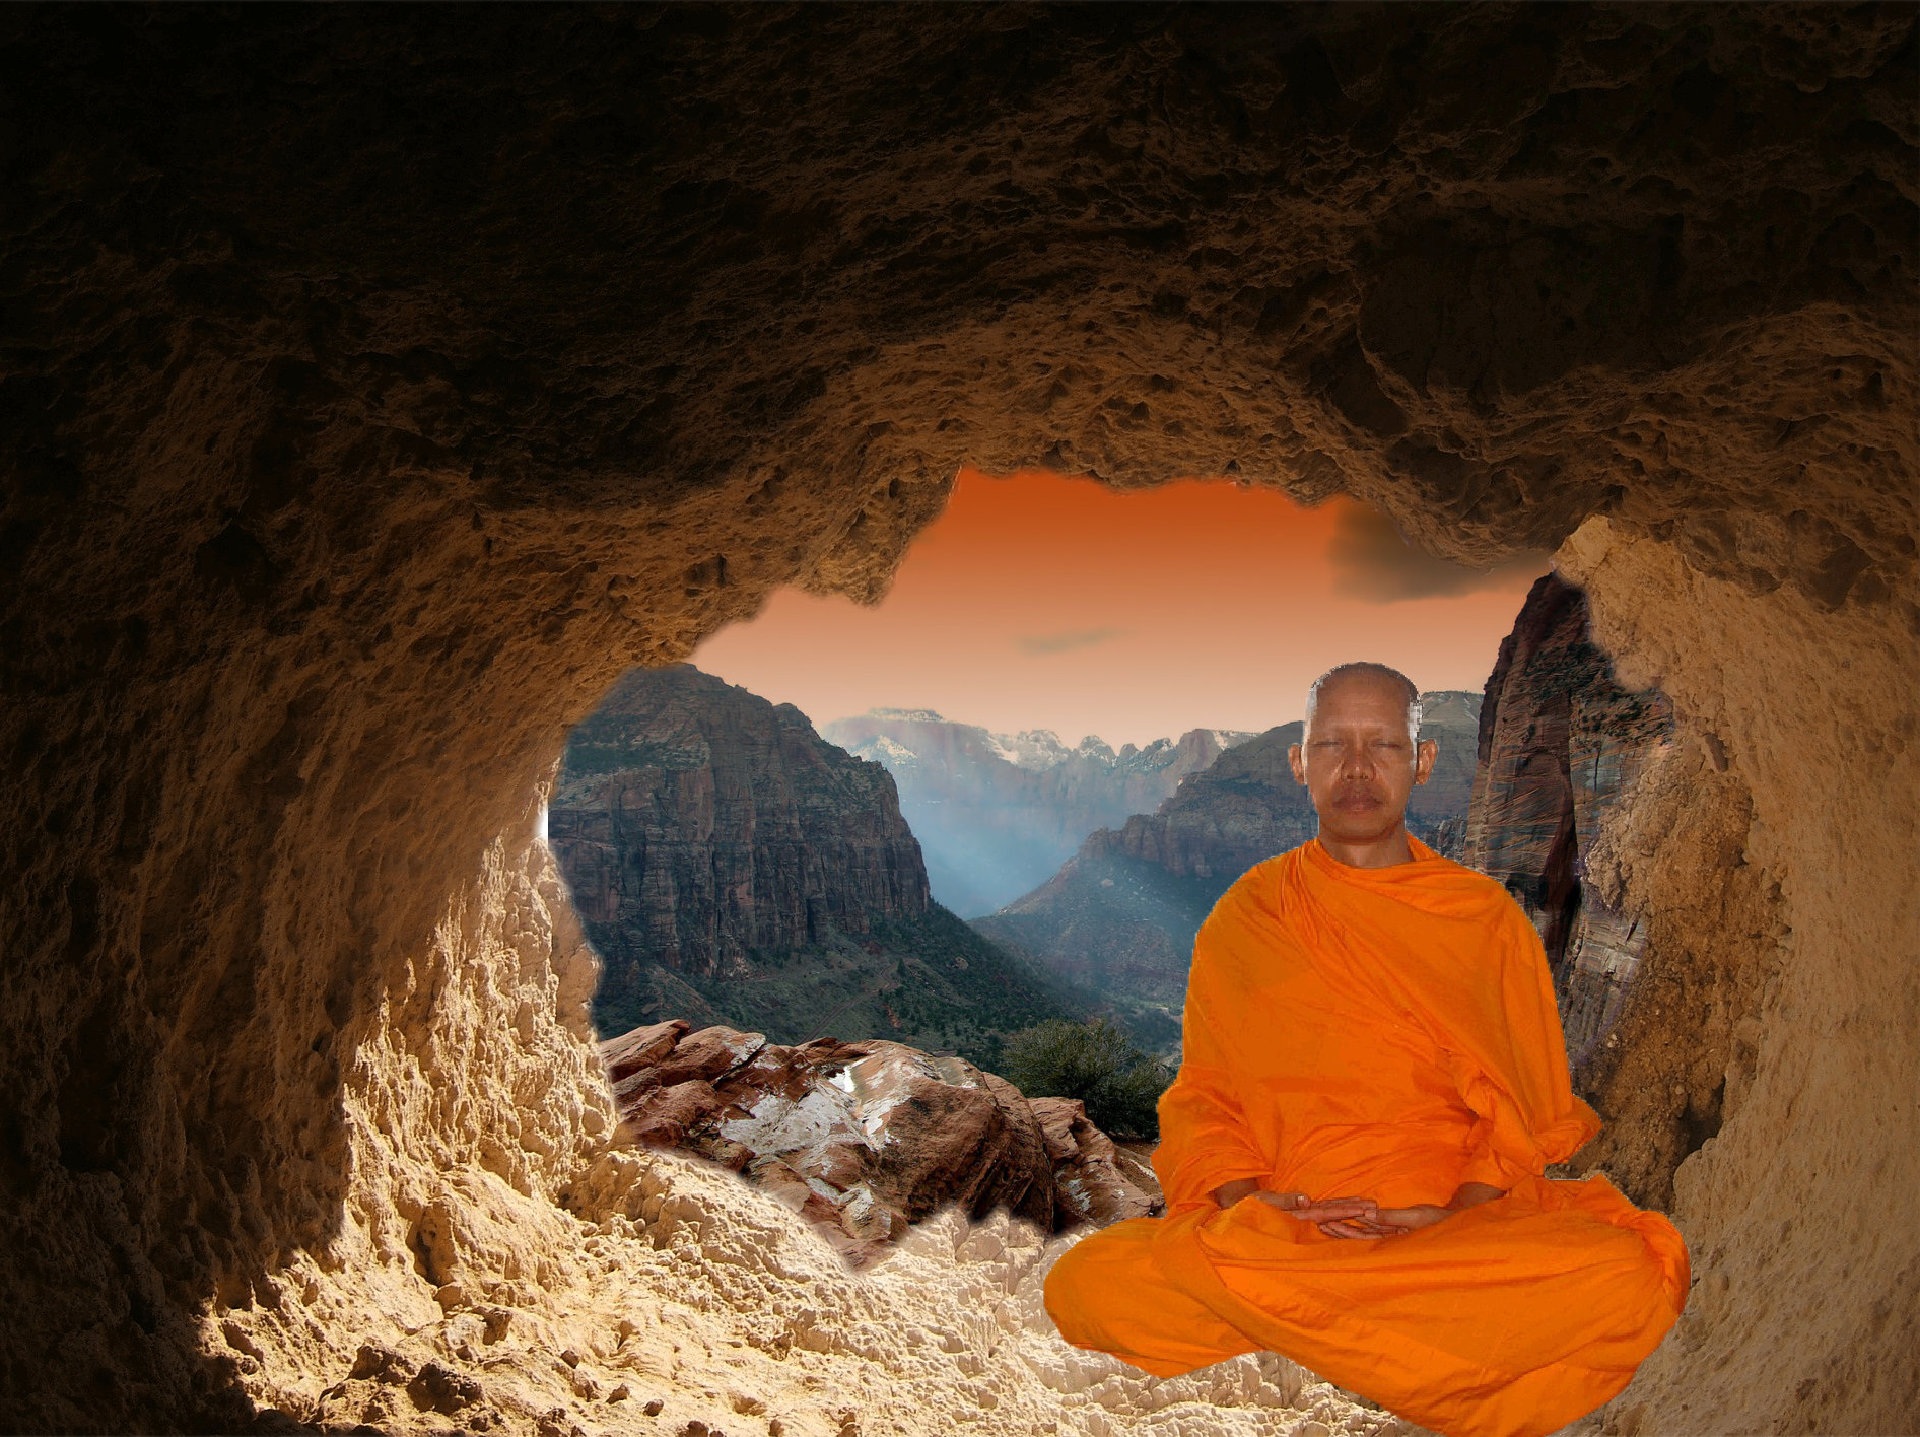
rock, formation, orange, cave, monk, buddhist, buddhism, religion, asia, human, pray, geology, meditation, temple, faith, monastery, prayer, holy, wadi, caving, landform, enlightenment, buddhists, geographical feature